History of Mississippi

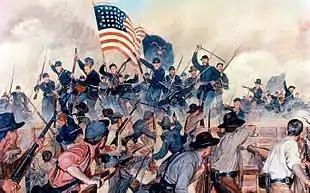
Confederate lines, Vicksburg, May 19, 1863. Shows assault by US 1st Battalion, 13th Infantry

More than 80,000 Mississippians fought in the American Civil War. Fear that white supremacy might be lost were among the reasons that men joined the Confederate Army. Men who owned more property, including slaves, were more likely to volunteer. Men in Mississippi's river counties, regardless of their wealth or other characteristics, joined at lower rates than those living in the state's interior. River-county residents were especially vulnerable and apparently left their communities for safer areas (and sometimes moved out of the Confederacy) rather than face invasion.